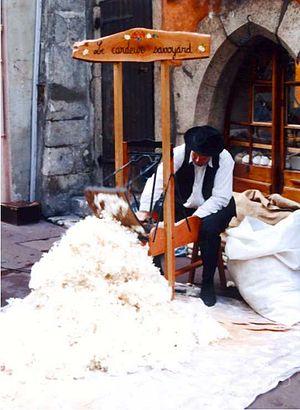
Cardeur
Un cardeur est un ouvrier qui carde, c'est-à-dire qui démêle des fibres textiles et les peigne à l'aide d'une carde.